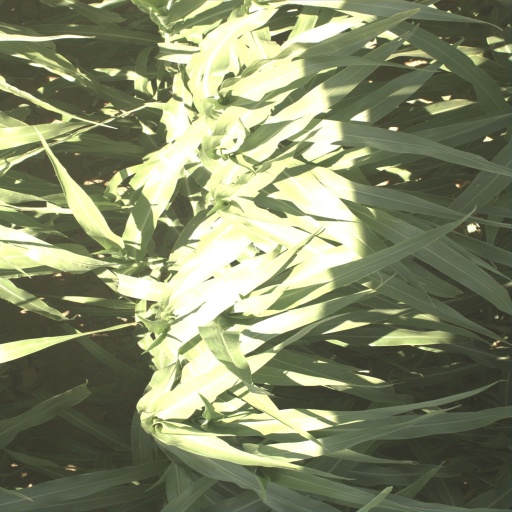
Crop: sorghum